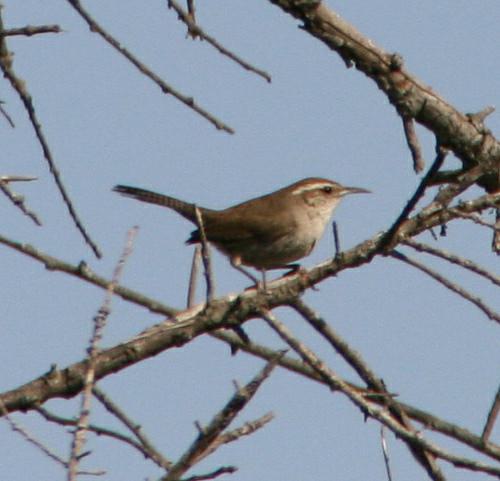
A photo of a bewick wren